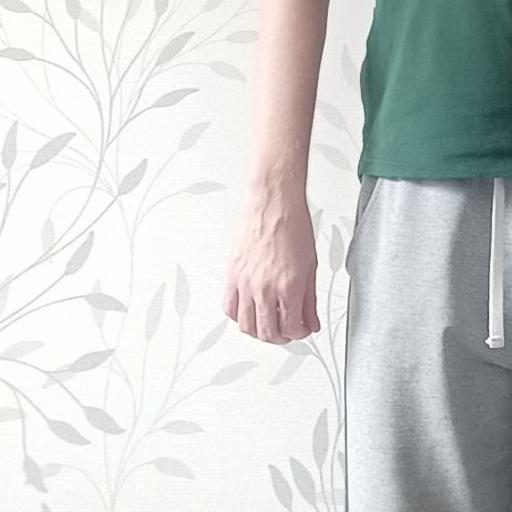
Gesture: no_gesture